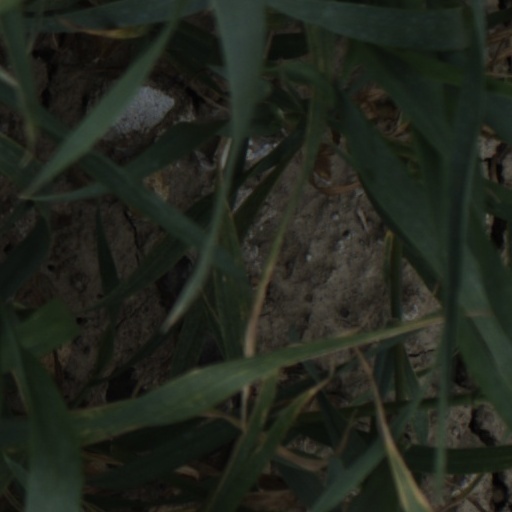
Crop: wheat